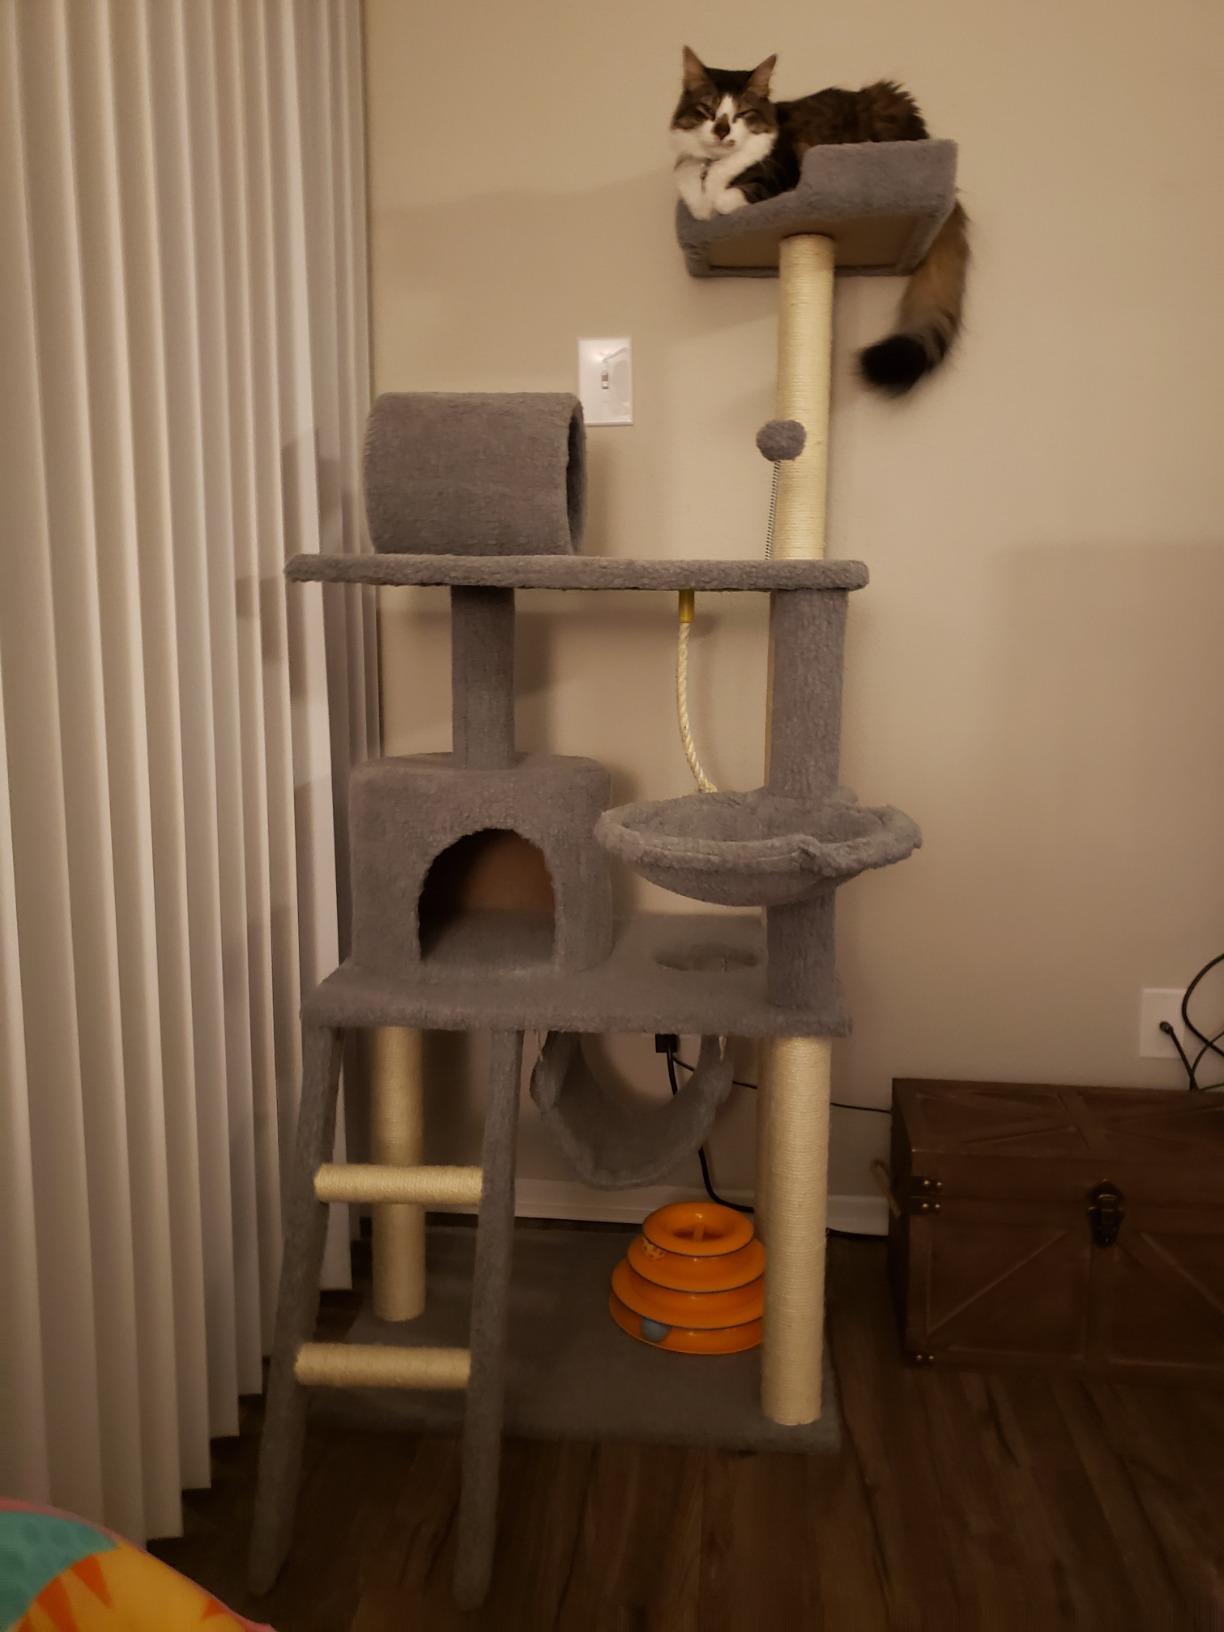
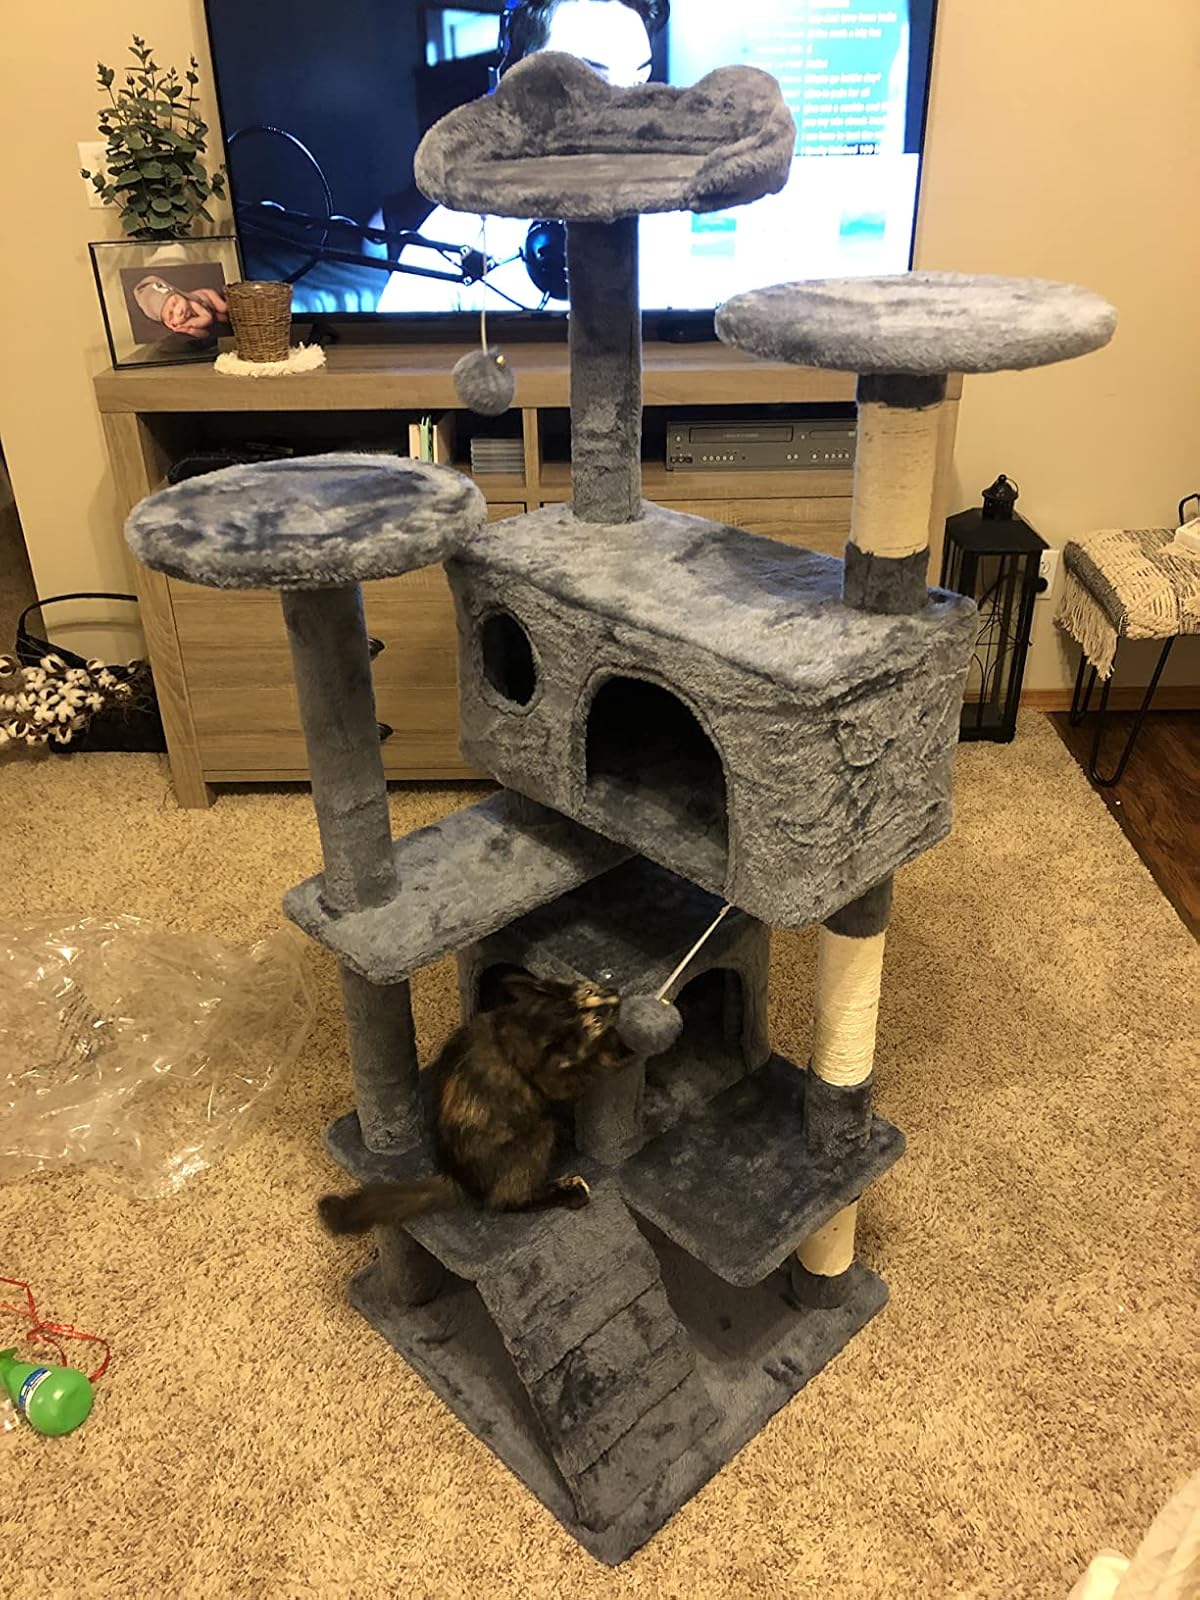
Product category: items_cat tree
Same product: no